Seaboard Air Line 6603

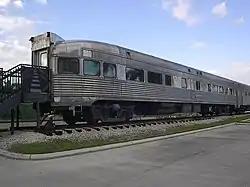
Seaboard Air Line Railroad Lounge Car number 6603 is on display next to the former Florida East Coast Railway Depot in Boca Raton.

The Seaboard Air Line Lounge Car-6603 is a historic Seaboard Air Line Railroad passenger car in Boca Raton, Florida. It is located at 747 South Dixie Highway, off U.S. 1, part of the restored Florida East Coast Railway Passenger Station. On April 5, 2001, it was added to the U.S. National Register of Historic Places. It was originally built by the Budd Company in 1947.